Amsterdam (1748)

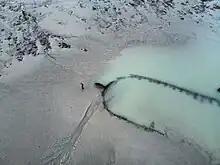
Aerial view of the wreck of the VOC ship "Amsterdam" at low tide.

In 1969, the "Amsterdam" was discovered after being exposed by a low spring tide. It is the best-preserved VOC ship ever found. Archaeologist Peter Marsden did the first surveying of the wreck, and he advised further excavation.